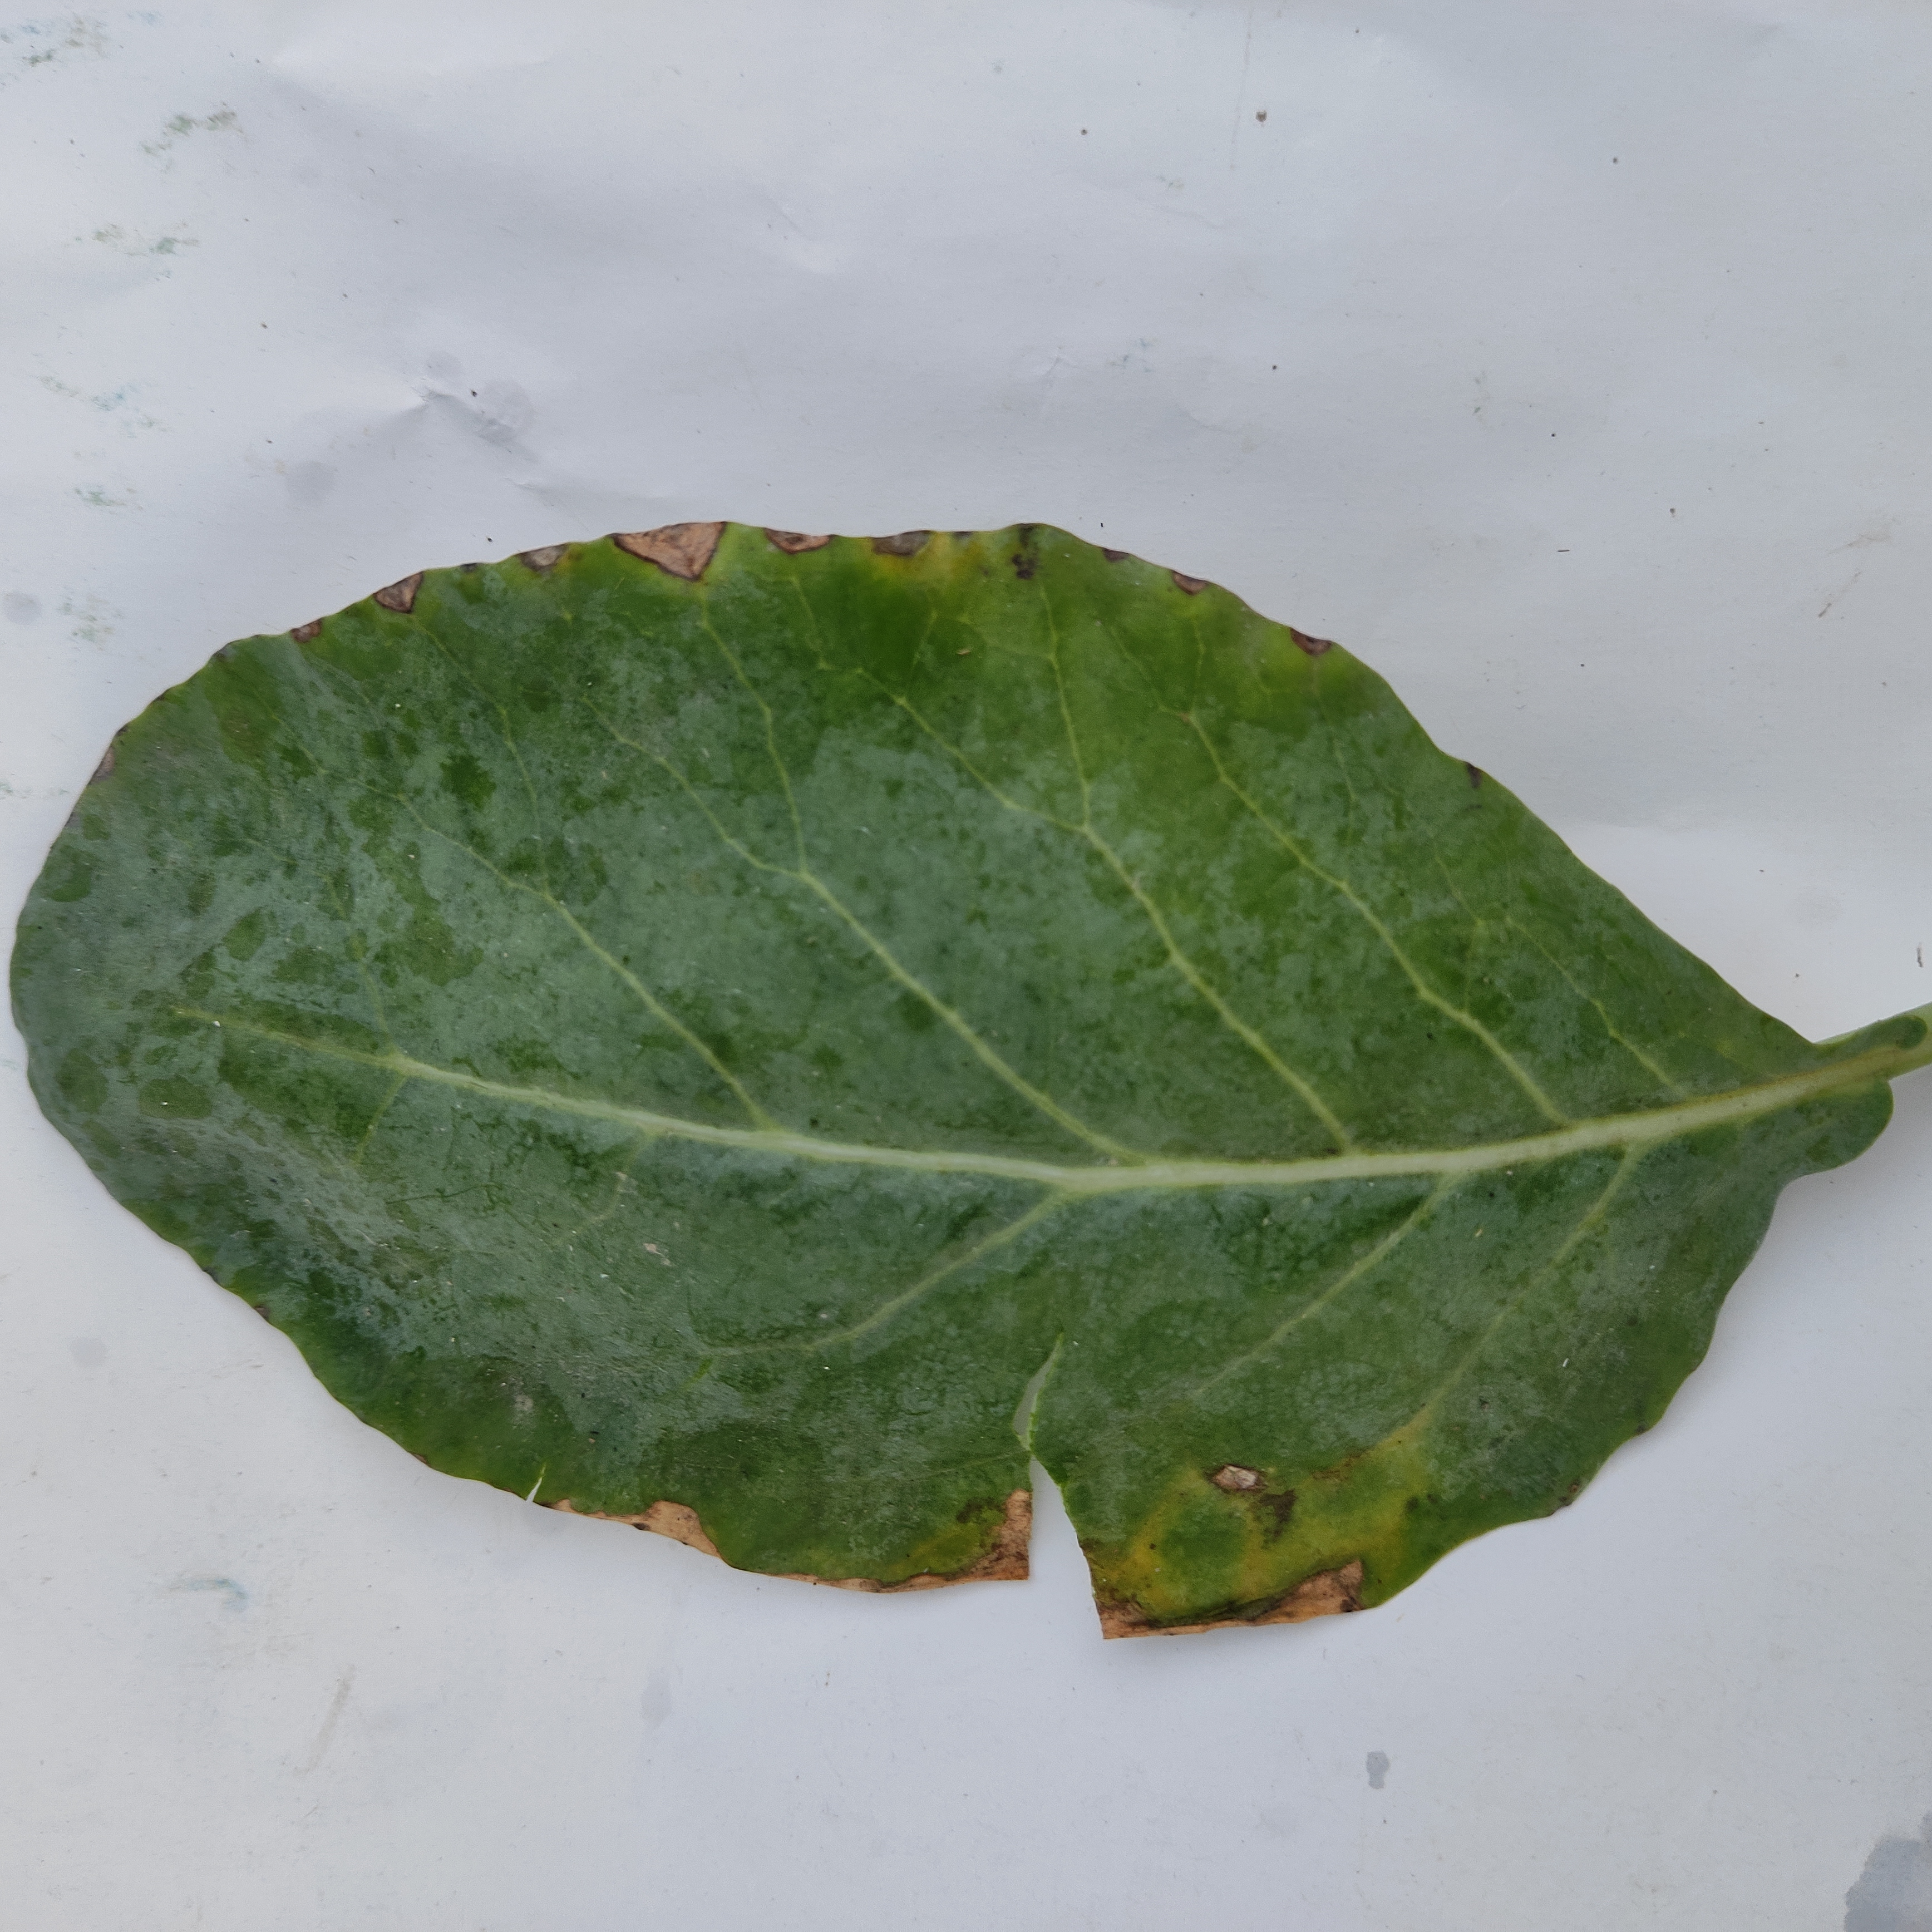
Label: Black Rot